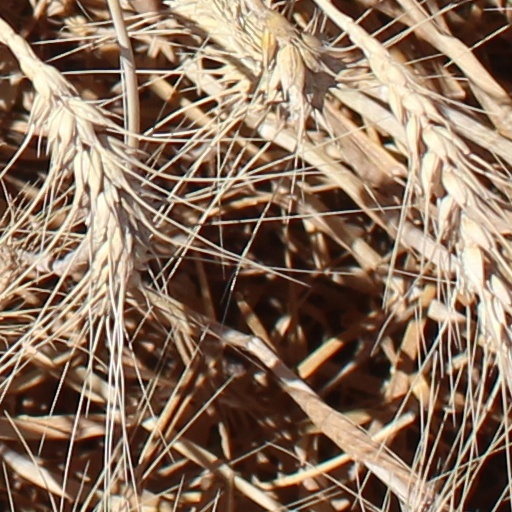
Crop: wheat